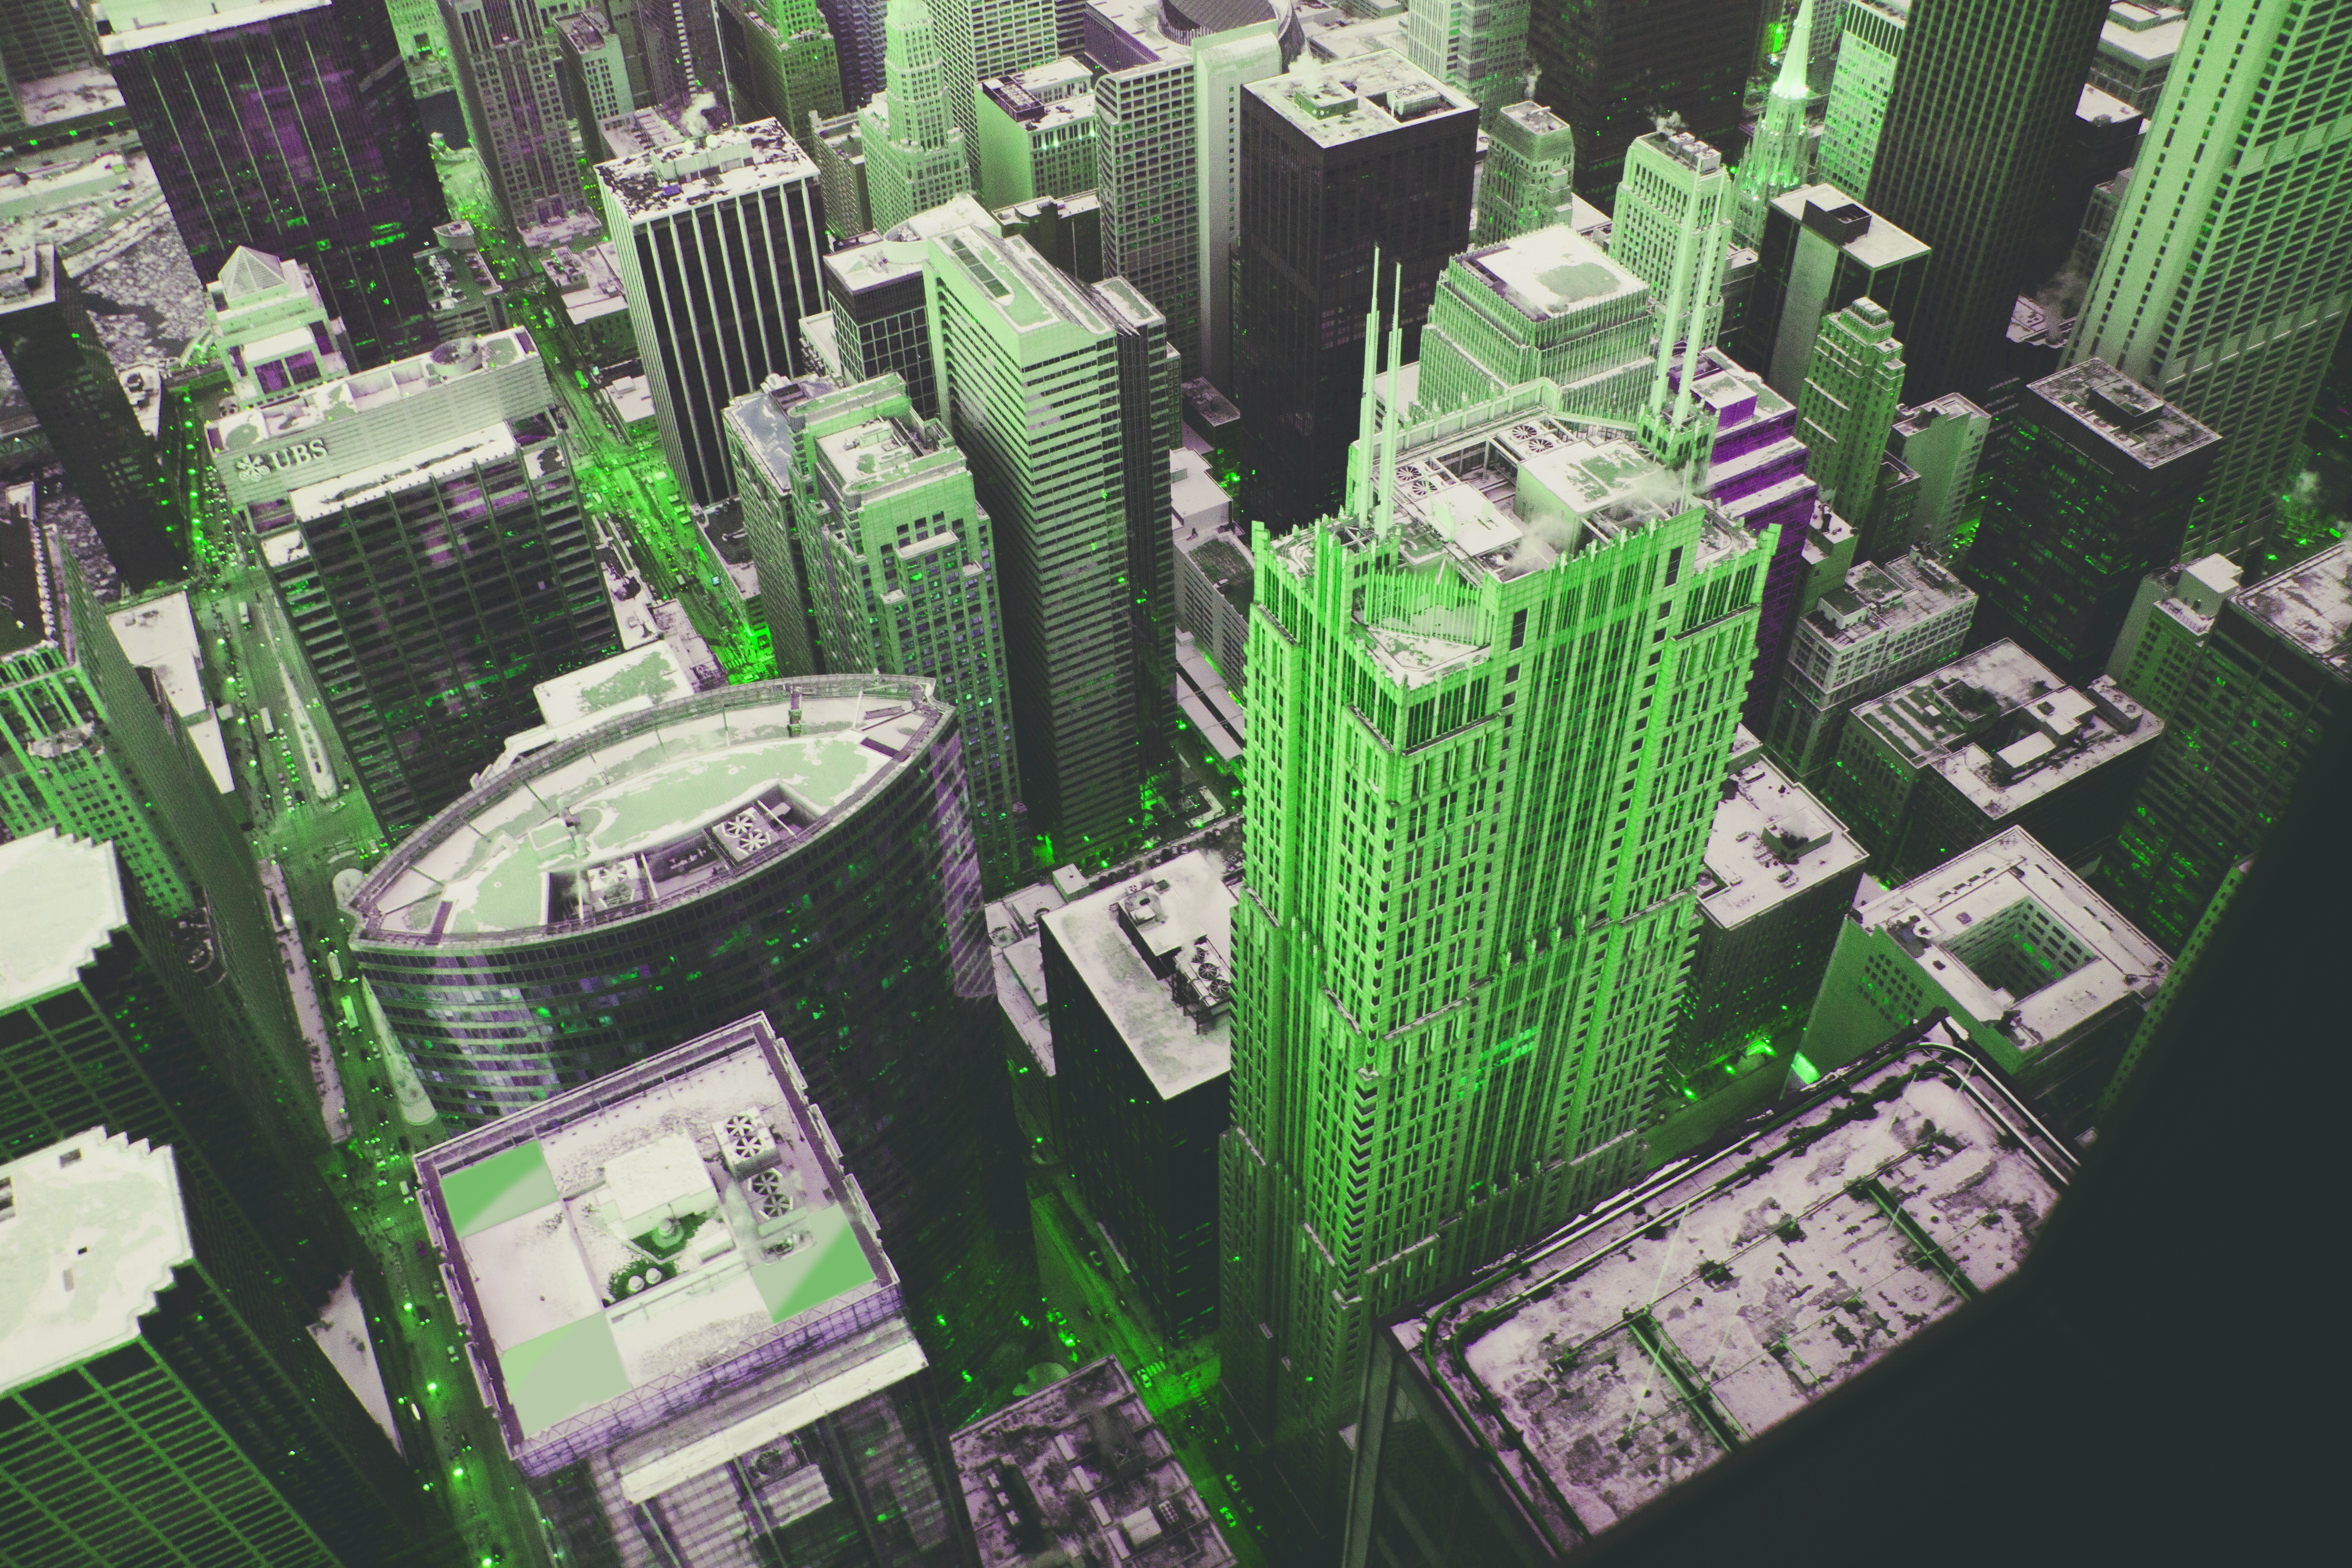
architecture, skyline, glass, building, city, home, skyscraper, cityscape, green, tower, greenery, plan, trend, metropolis, screenshot, neighbourhood, bird's eye view, aerial photography, urban area, urban design, residential area, human settlement, metropolitan area, personal computer hardware, trend color 2017